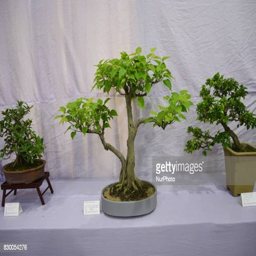
miniature tree displayed in the exhibition